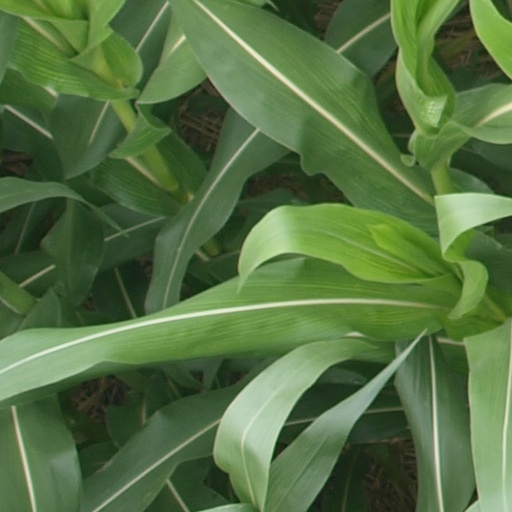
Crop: maize; corn